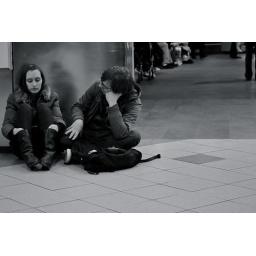
first b&amp;amp;w. some people sitting in the train station in boston. i was extra sneaky. ;) march 27 - birthday!